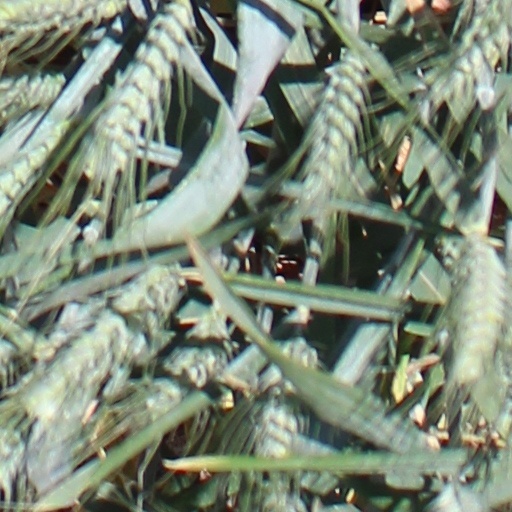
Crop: wheat